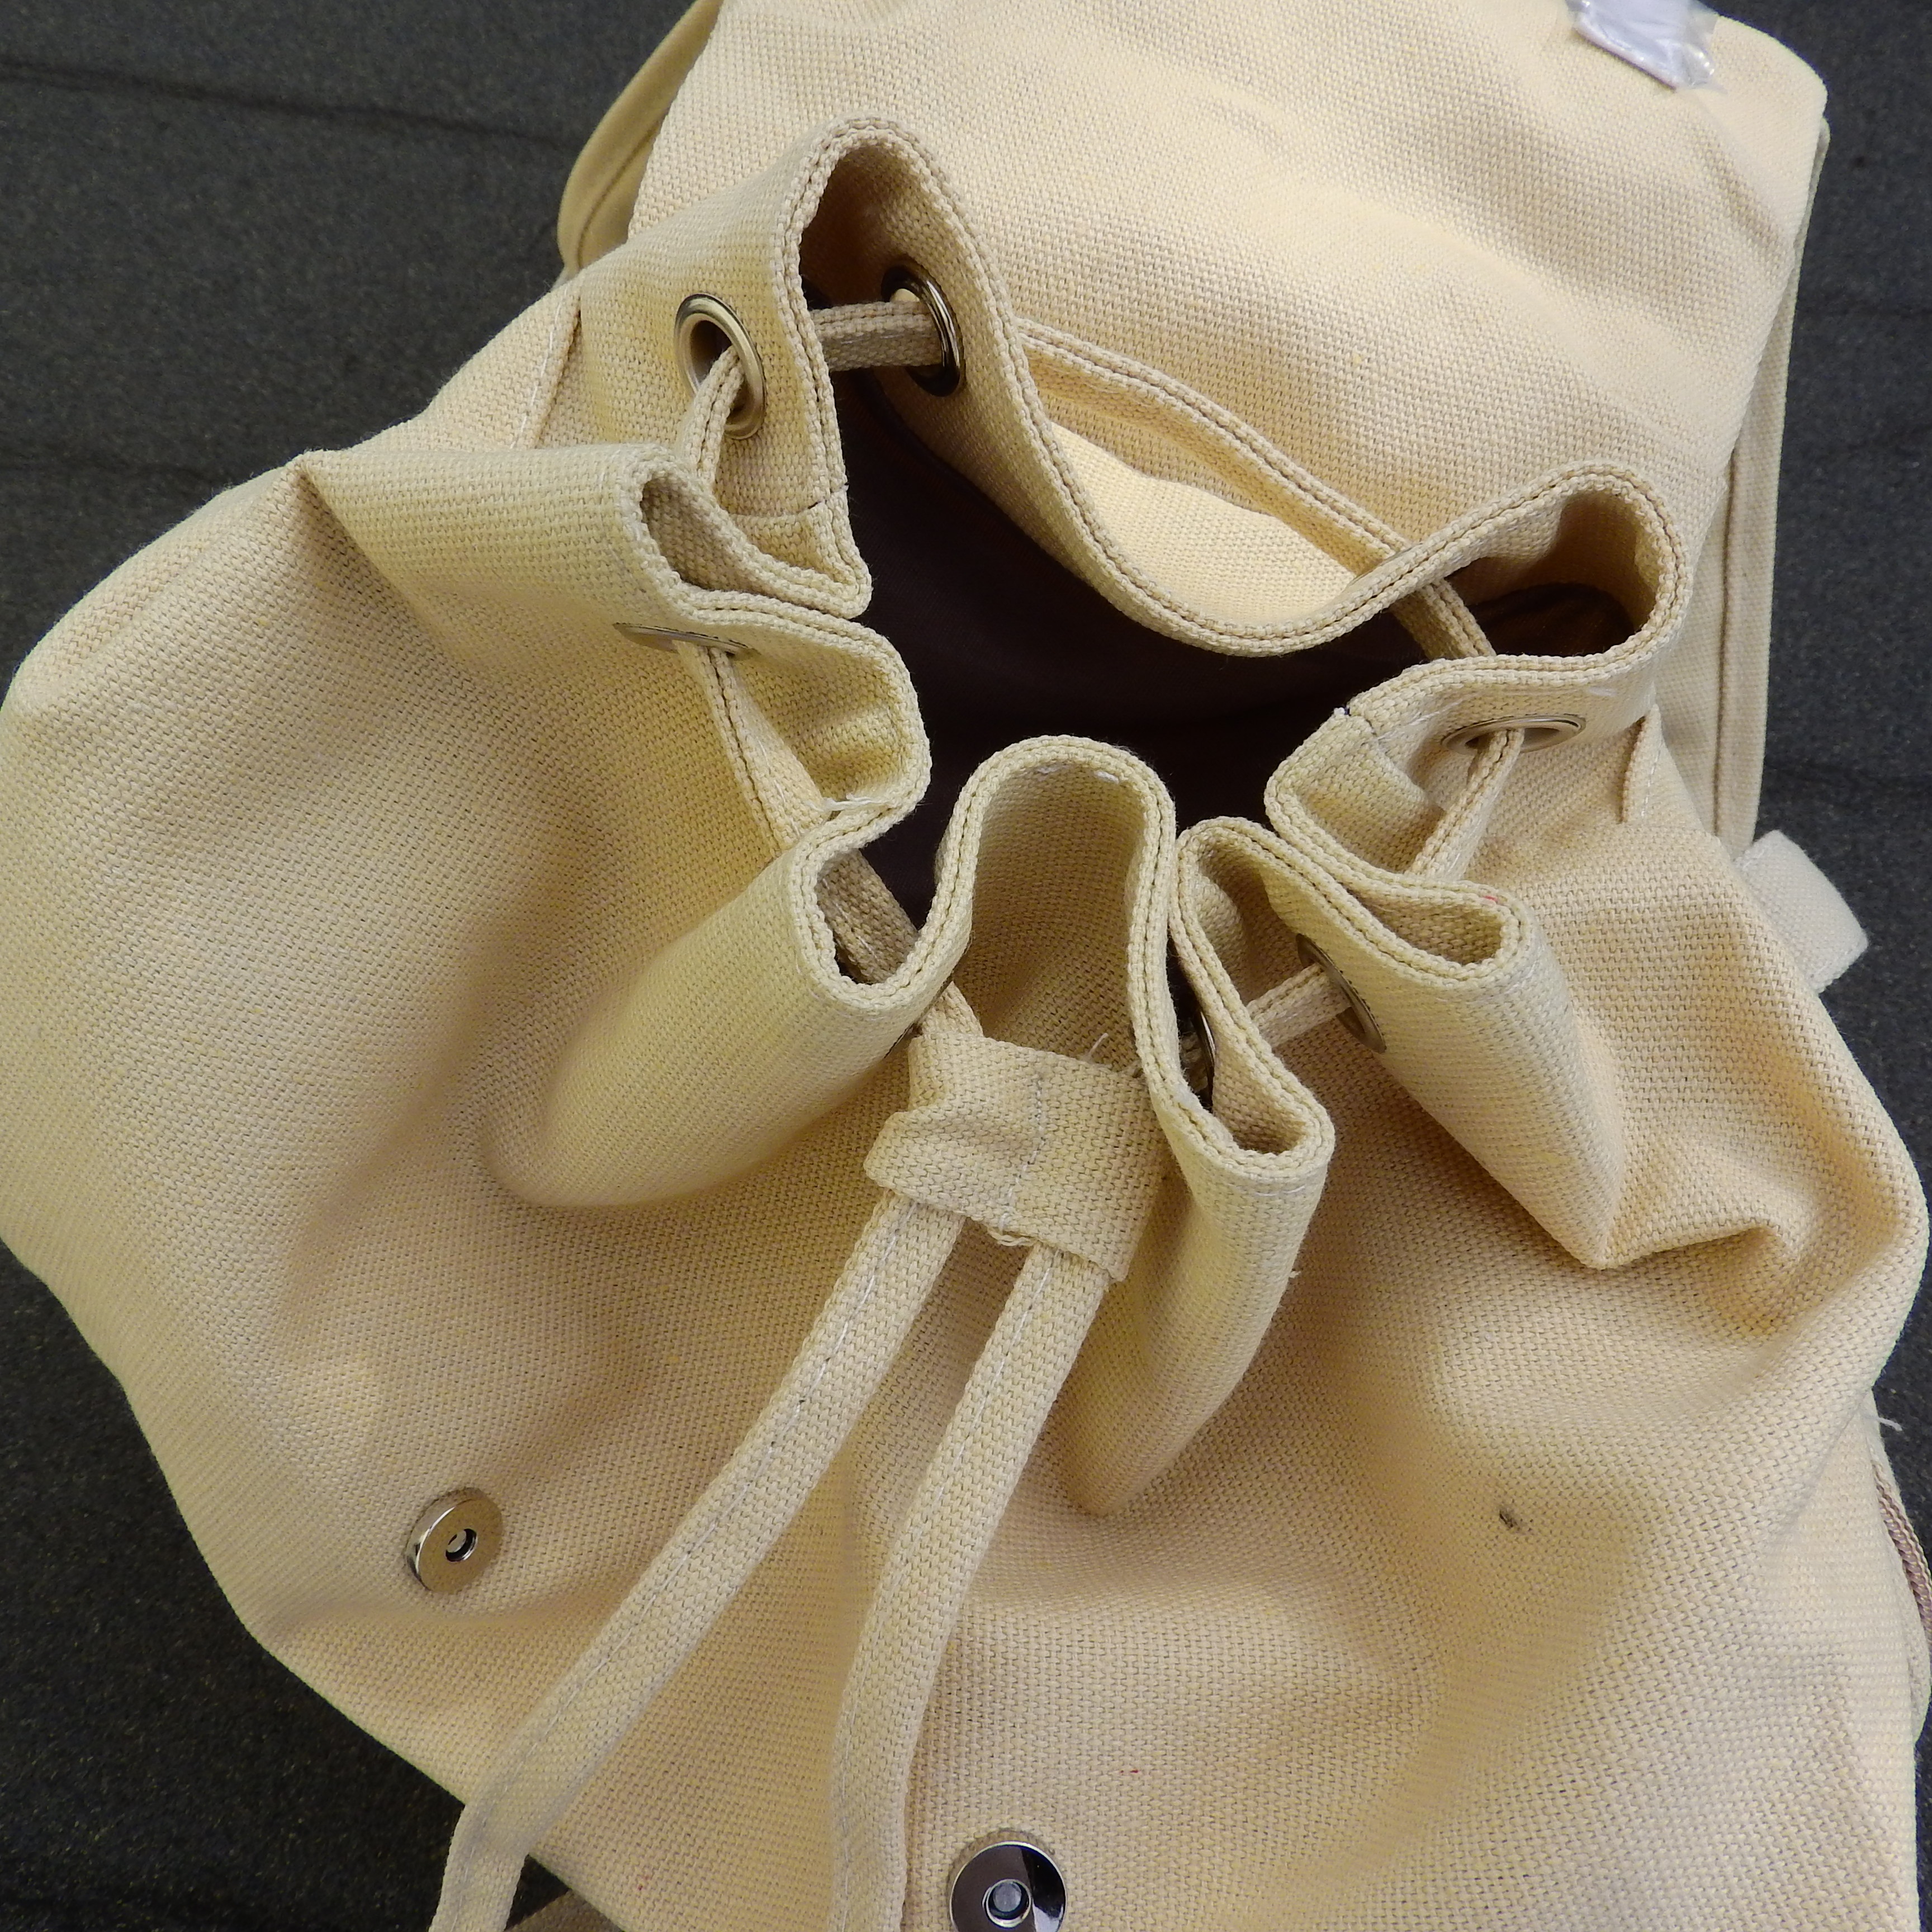
backpack, bag, handbag, product, textile, beige, closing, a gym bag, fashion accessory